Kao Kuang-chi

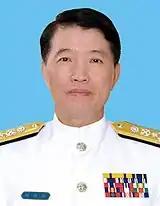
Kao in 2008

Kao Kuang-chi (born 9 March 1950) is a Taiwanese politician. He was a retired admiral of the Republic of China Navy, and later entered the cabinet as Minister of National Defense from 2015 to 2016.